Museums in Paris

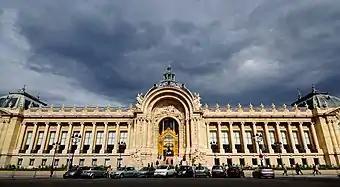
, a museum owned by the city dedicated to the fine arts

The "Réunion des Musées Nationaux" (National Museum Association), founded in 1895, is responsible for enriching the national collection, welcoming the public and organizing exhibitions. Under the auspices of the Ministry of Culture, it has 34 museums throughout France as members, including 14 museums in Paris and 7 other museums in the remaining provinces of the Île-de-France region. The artifact collection of these "national museums" covers many historical periods and geographical locations in various fields.